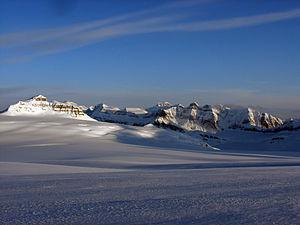
Le champ de glace Columbia est un champ de glace situé dans les Rocheuses canadiennes, à cheval sur la ligne continentale de partage des eaux de l'Amérique du Nord. Il couvre l'extrémité nord-ouest du parc national de Banff et l'extrémité sud du parc national de Jasper.